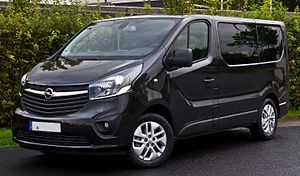
Renault Trafic / Trafic III (2014−)
Renault Trafic er en serie af varebiler og minibusser bygget af det franske bilmærke Renault siden sommeren 1980. Den første modelgeneration blev bygget af Société des Véhicules Automobiles de Batilly.